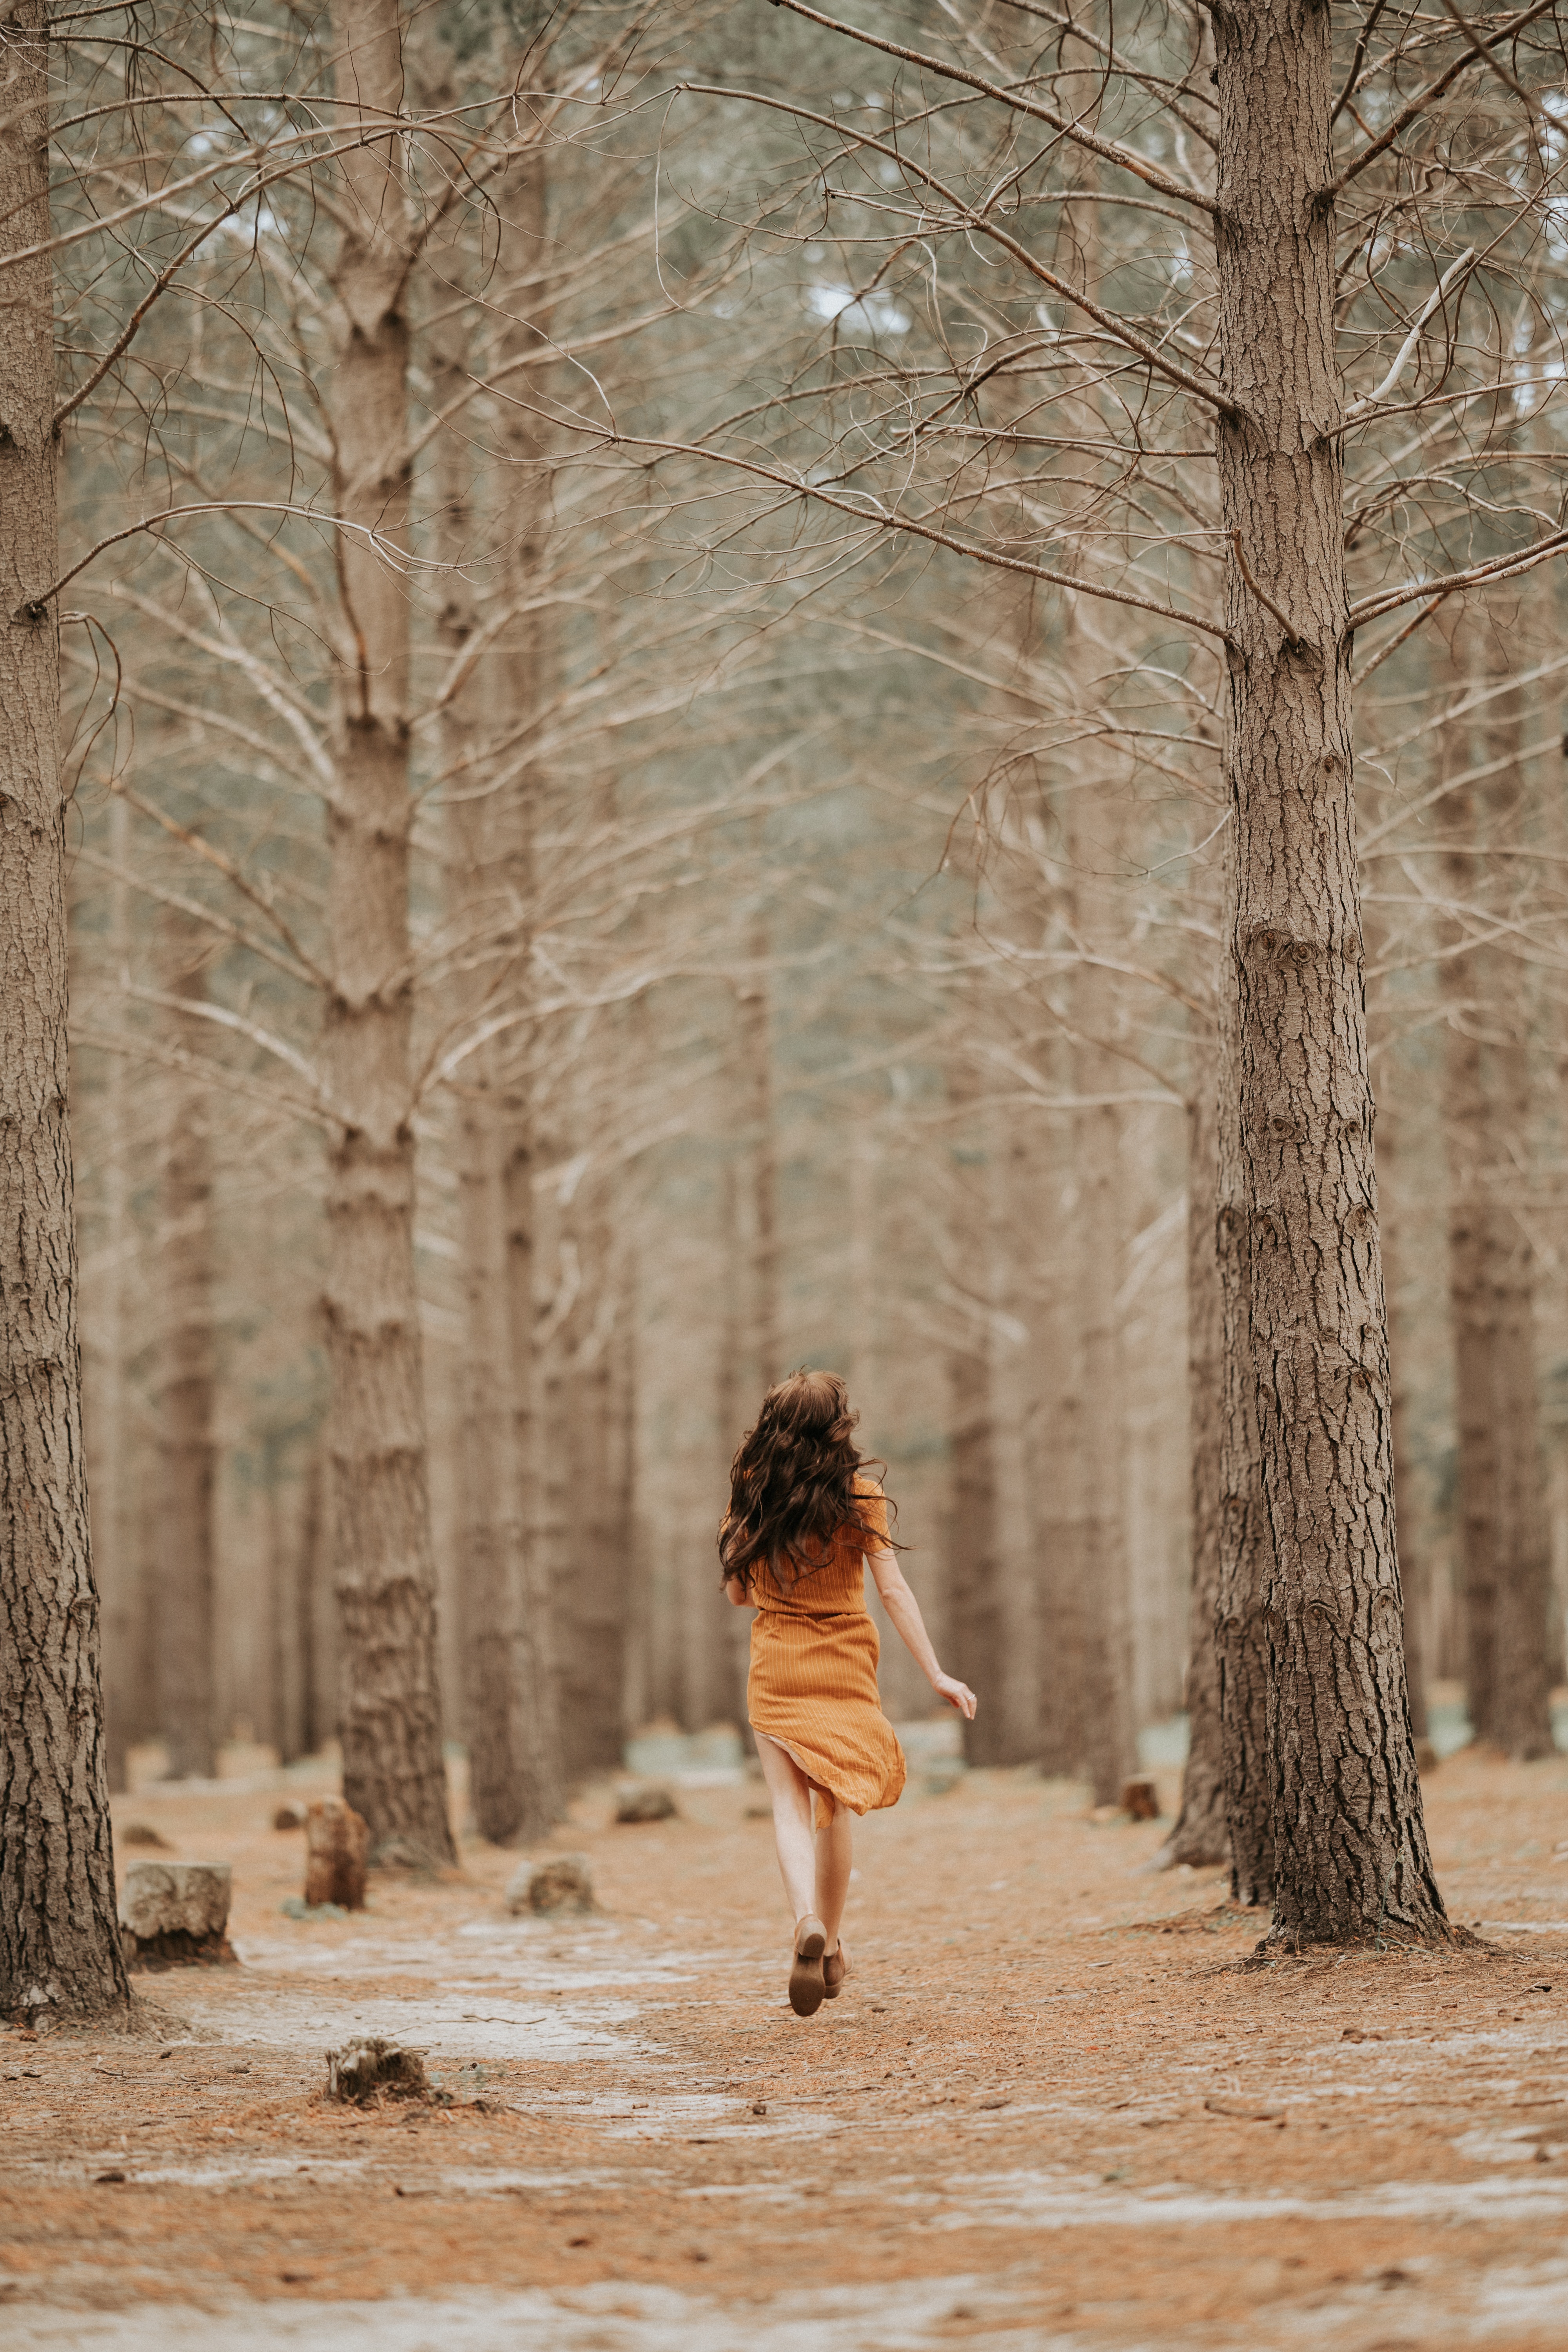
natural